Captain from Toledo

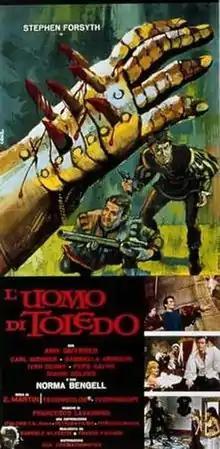

Captain from Toledo is a 1965 Italian-Spanish-German adventure film written and directed by Eugenio Martín and starring Stephen Forsyth and Ann Smyrner. Set in medieval Toledo, Spain, the Italian film critic Marco Giusti described it as a crossover between Eurospy and swashbuckler genres.